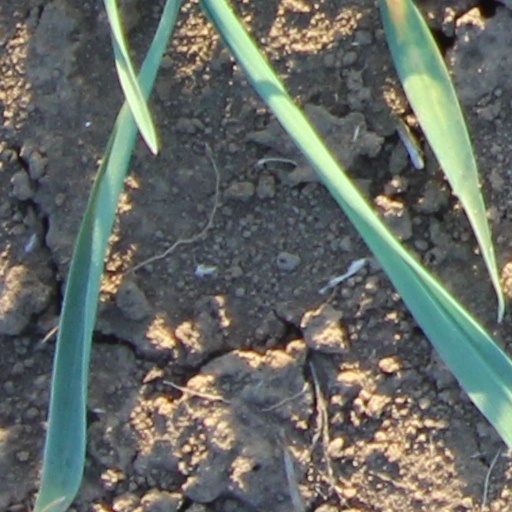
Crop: wheat